Hatchback

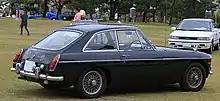
MG MGB offered a rear hatch GT coupé version in late 1965.

"Liftback" is a term for hatchback models in which the rear cargo door or hatch is more horizontally angled than on an average hatchback, and as a result, the hatch is lifted more upwards than backward, to open.